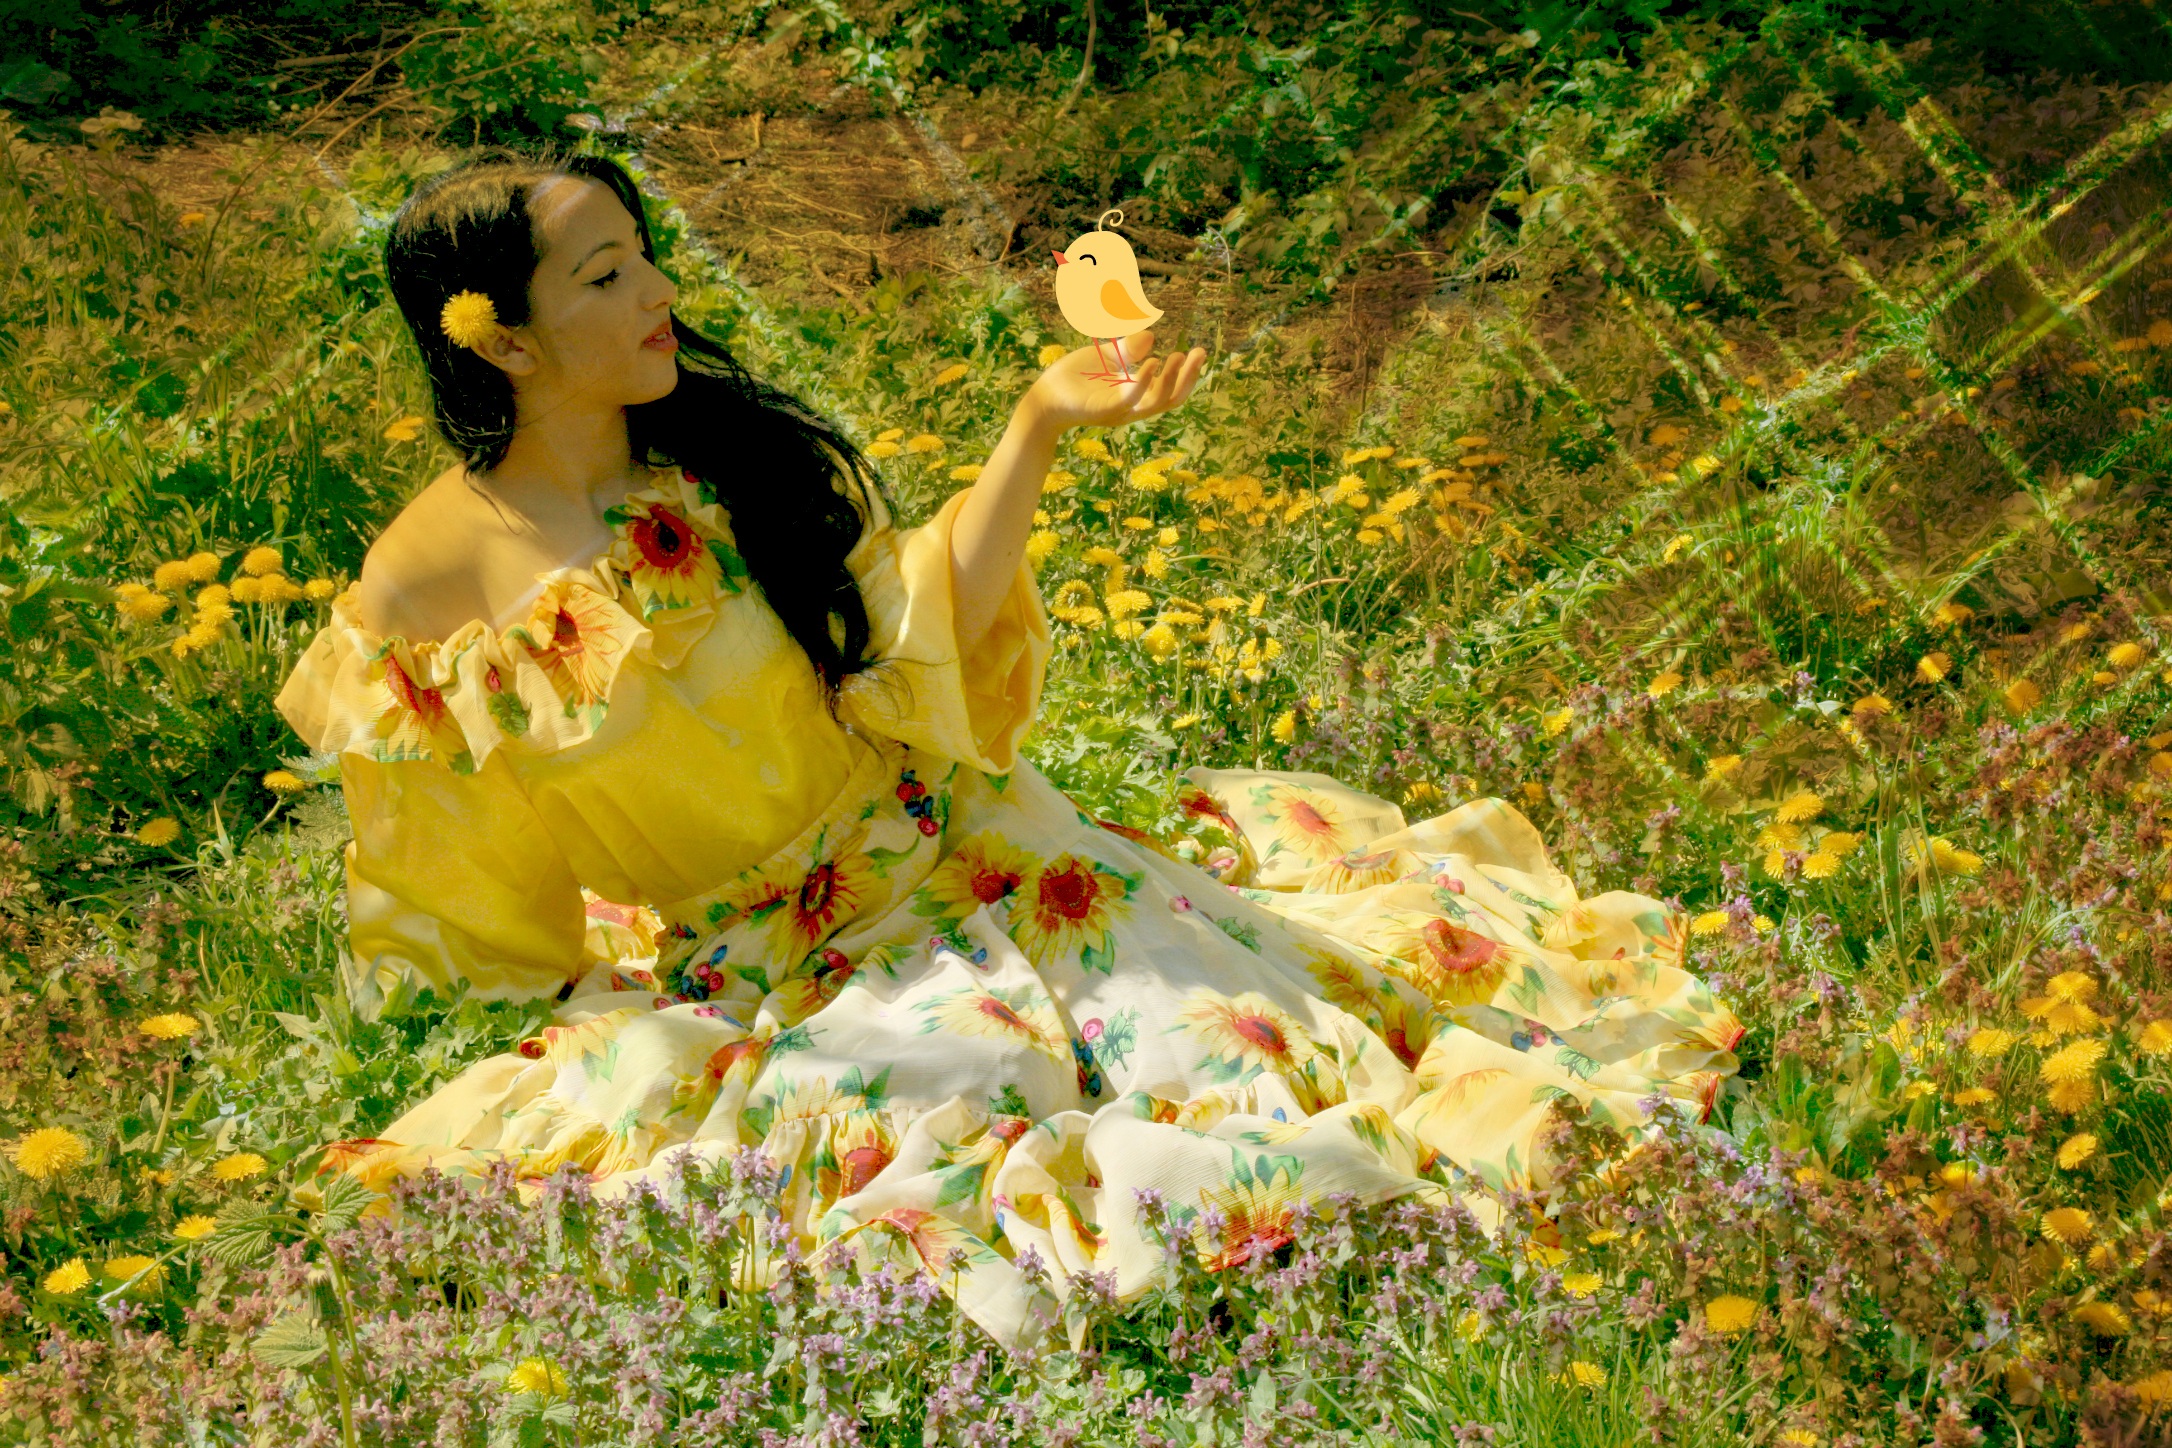
tree, nature, forest, grass, plant, girl, meadow, sunlight, leaf, flower, spring, autumn, yellow, flora, season, dress, story, princess, rural area